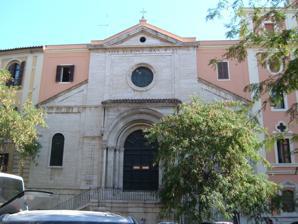
Building: Sant'Antonio Abate all'Esquilino
Country: Italy
Year built: 1308
Russian Greek Catholic church in Rome Church in Rome, Italy Sant'Antonio Abate all'Esquilino Saint Anthony Abbot on the Esquiline Facade Click on the map for a fullscreen view 41°53′49″N 12°30′01″E / 41.8970°N 12.5004°E / 41.8970; 12.5004 Location Via Carlo Alberto, Rome Country Italy Denomination Catholic Church Sui iuris church Russian Greek Catholic Church Tradition Byzantine Rite History Status National church Architecture Architectural type Church Completed 1308 Sant'Antonio abate all’Esquilino ( Saint Anthony Abbot on the Esquiline ) is a church in Rome, located near the Basilica of Santa Maria Maggiore on via Carlo Alberto in the Esquilino district. It is used by the Russian Greek Catholic Church . History It was built in 1308 to serve an existing hospital, established in 1259 from a bequest of Cardinal Pietro Capocci for sufferers from saint Anthony's fire . The rector enjoyed the particular privilege that allowed him to attend the papal table and remove the leftovers for the benefit of the patients. It replaced a 5th-century church known as " Sant'Andrea Catabarbara ", which had been built inside the "Basilica of Giunio Basso", a large hall part of the private residence of the consul Basso. Pope Nicholas IV transferred the administration of the hospital to the Hospital Brothers of Saint Anthony , who in 1308 built the larger church. The church and hospital complex was then dedicated to S. Antonio abate. The hospital had large gardens, which reached north to the current Via Principe Amedeo. The church was rebuilt under Pope Sixtus IV in 1481. In 1583 Domenico Fontana built a chapel of Saint Teresa of Ávila (now rededicated to saints Cyril and Methodius ). In 1585 Nicolò Circignani painted frescoes on the interior of the dome. From the middle of the 18th century the hospital was assigned to Camaldolese nuns, who kept it until it was confiscated by the government in 1871. The Camaldolese convent was then used as a military hospital. The church was abandoned shortly after the unification of Italy and the large square in front (where animals had traditionally been blessed on 17 January, St Anthony's feast day) was removed and the level of via Carlo Alberto lowered to create a huge double-stairway, by which the church is now accessed. The annual blessing of the animals, a tradition that dates back to 1437, was transferred to Sant'Eusebio in the early 20th century. In 1928, the church and its surroundings were acquired by the Holy See, which assigned the church to Russian Greek Catholic Church and the surrounding buildings to the Collegium Russicum , a centre for Russian and oriental studies. The church's facade is by Antonio Muñoz [ it ] and incorporates a Romanesque gateway, the only survival from the hospital, and an inscription above it recording the hospital's foundation by Cardinal Capocci. The interior is on a Latin cross plan with three naves covered by a cross-vault . Each nave terminates in an apse - the main one contains a crucifix by Giovanni Odazzi and the two side ones contain Russian iconostases . The side chapels also hold iconostases and the side aisles contain remains of bas-reliefs found during 20th century restoration work - these are from the ancient church on the site and date to between the 9th and 10th centuries. References